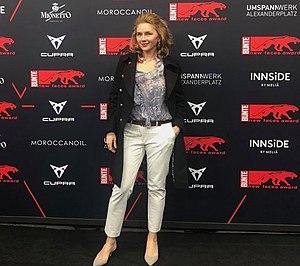
Valentina Sauca est une actrice allemande née en 1968 à Bucarest.